B. Joseph White

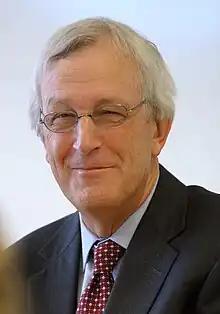
B. Joseph White

Bernard Joseph White (born April 6, 1947) is president emeritus of the University of Illinois and professor emeritus of business at the University of Illinois at Urbana–Champaign. He is dean emeritus of the Stephen M. Ross School of Business and professor emeritus of business administration at the University of Michigan, where he also served as interim president, and Wilbur K. Pierpont Collegiate Professor of Leadership in Management Education. He is the author of "The Nature of Leadership" and "Boards That Excel: Candid Insights and Practical Advice for Directors". "Boards That Excel" was named Governance Book of the Year for 2014 by "Directors and Boards."